Sky position (RA, Dec in degrees): 173.056, 23.938
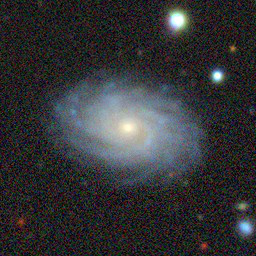
Galaxy morphology: Unbarred Tight Spiral Galaxies